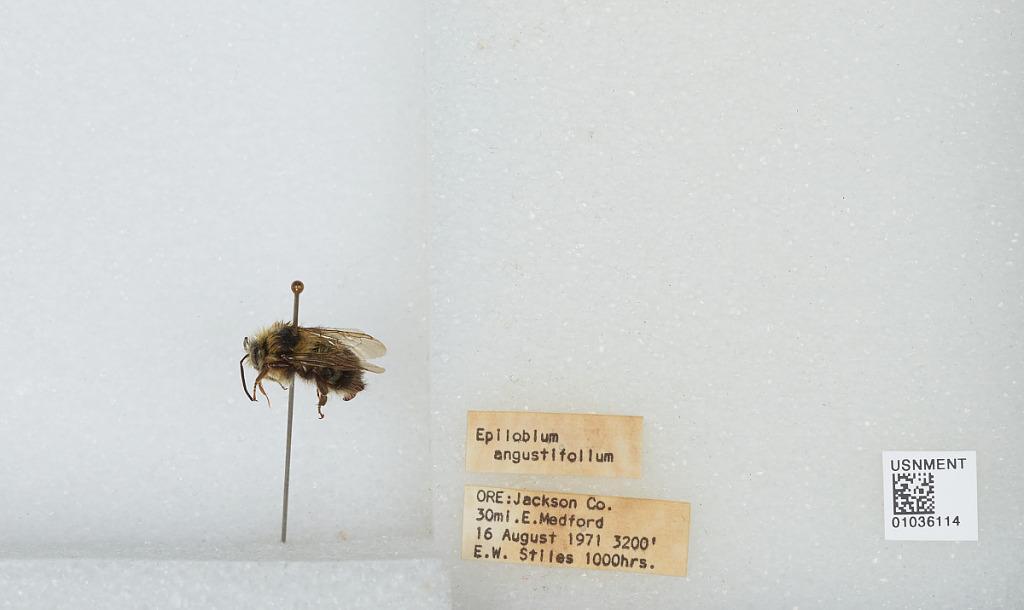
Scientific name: Bombus (Pyrobombus) mixtus Cresson
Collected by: E. Stiles
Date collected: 1971-8-16
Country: United States
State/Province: Oregon
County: Jackson
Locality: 30 miles East of Medford
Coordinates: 42.2569, -122.506